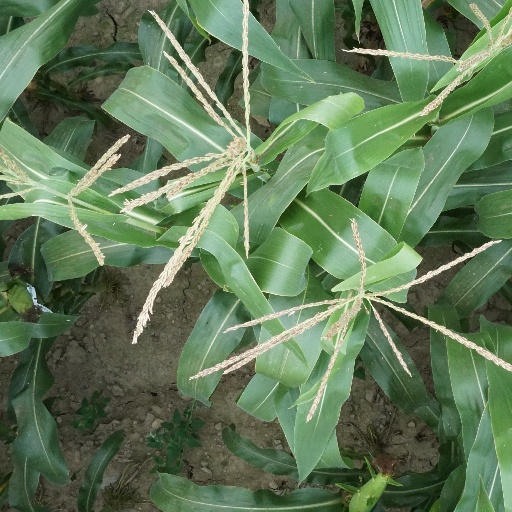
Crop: maize; corn